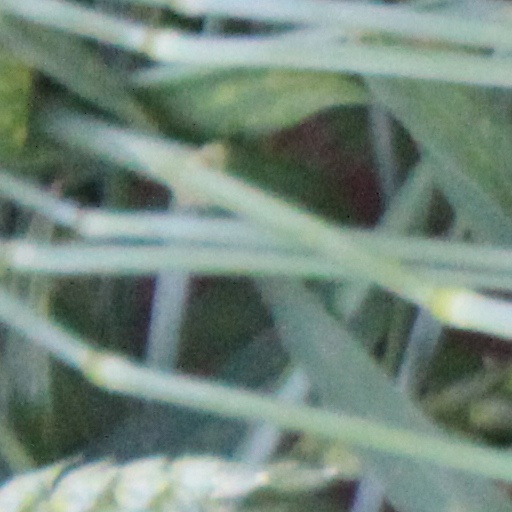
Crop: wheat